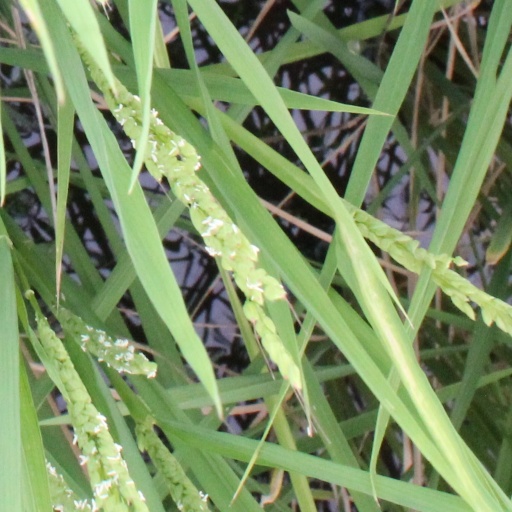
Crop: rice